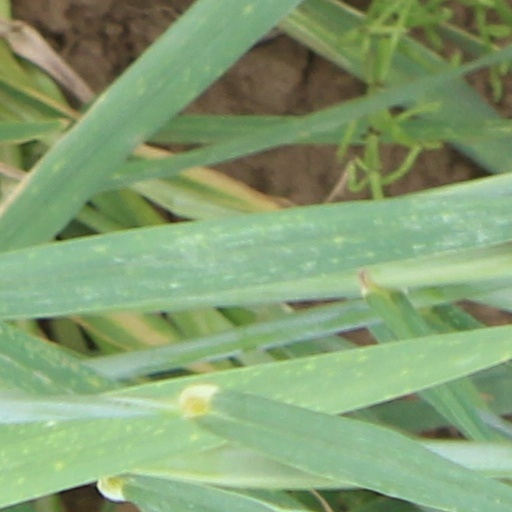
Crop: wheat